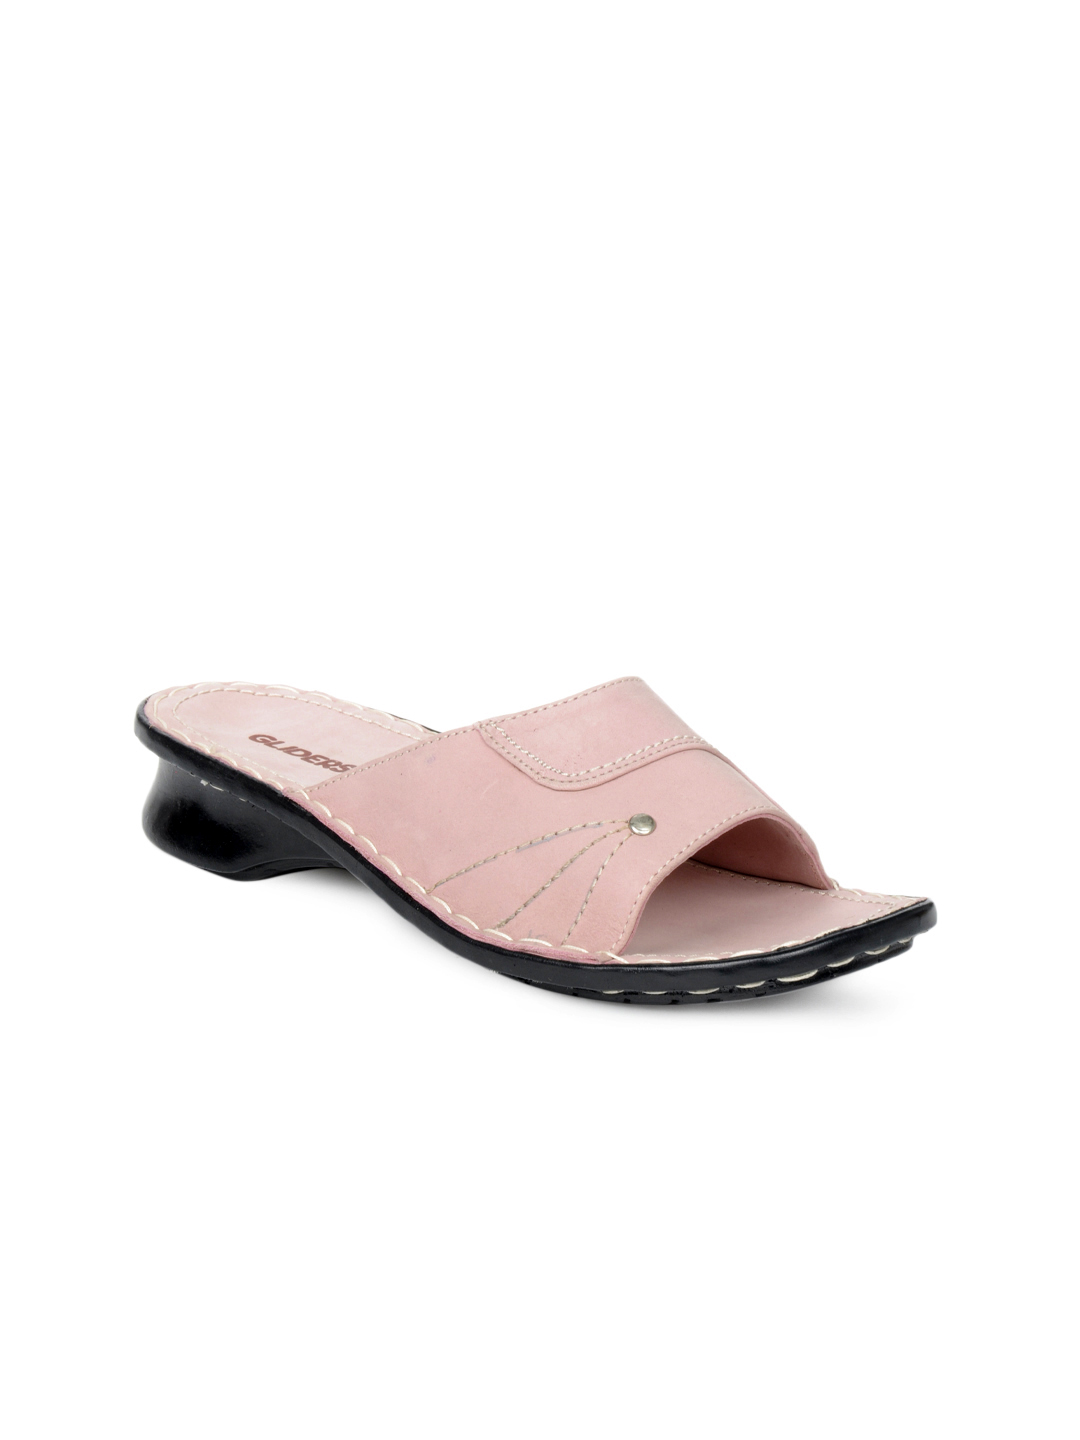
Senorita Women Pink Sandals
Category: Footwear / Shoes / Flats
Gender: Women
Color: Pink
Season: Summer 2012
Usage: Casual